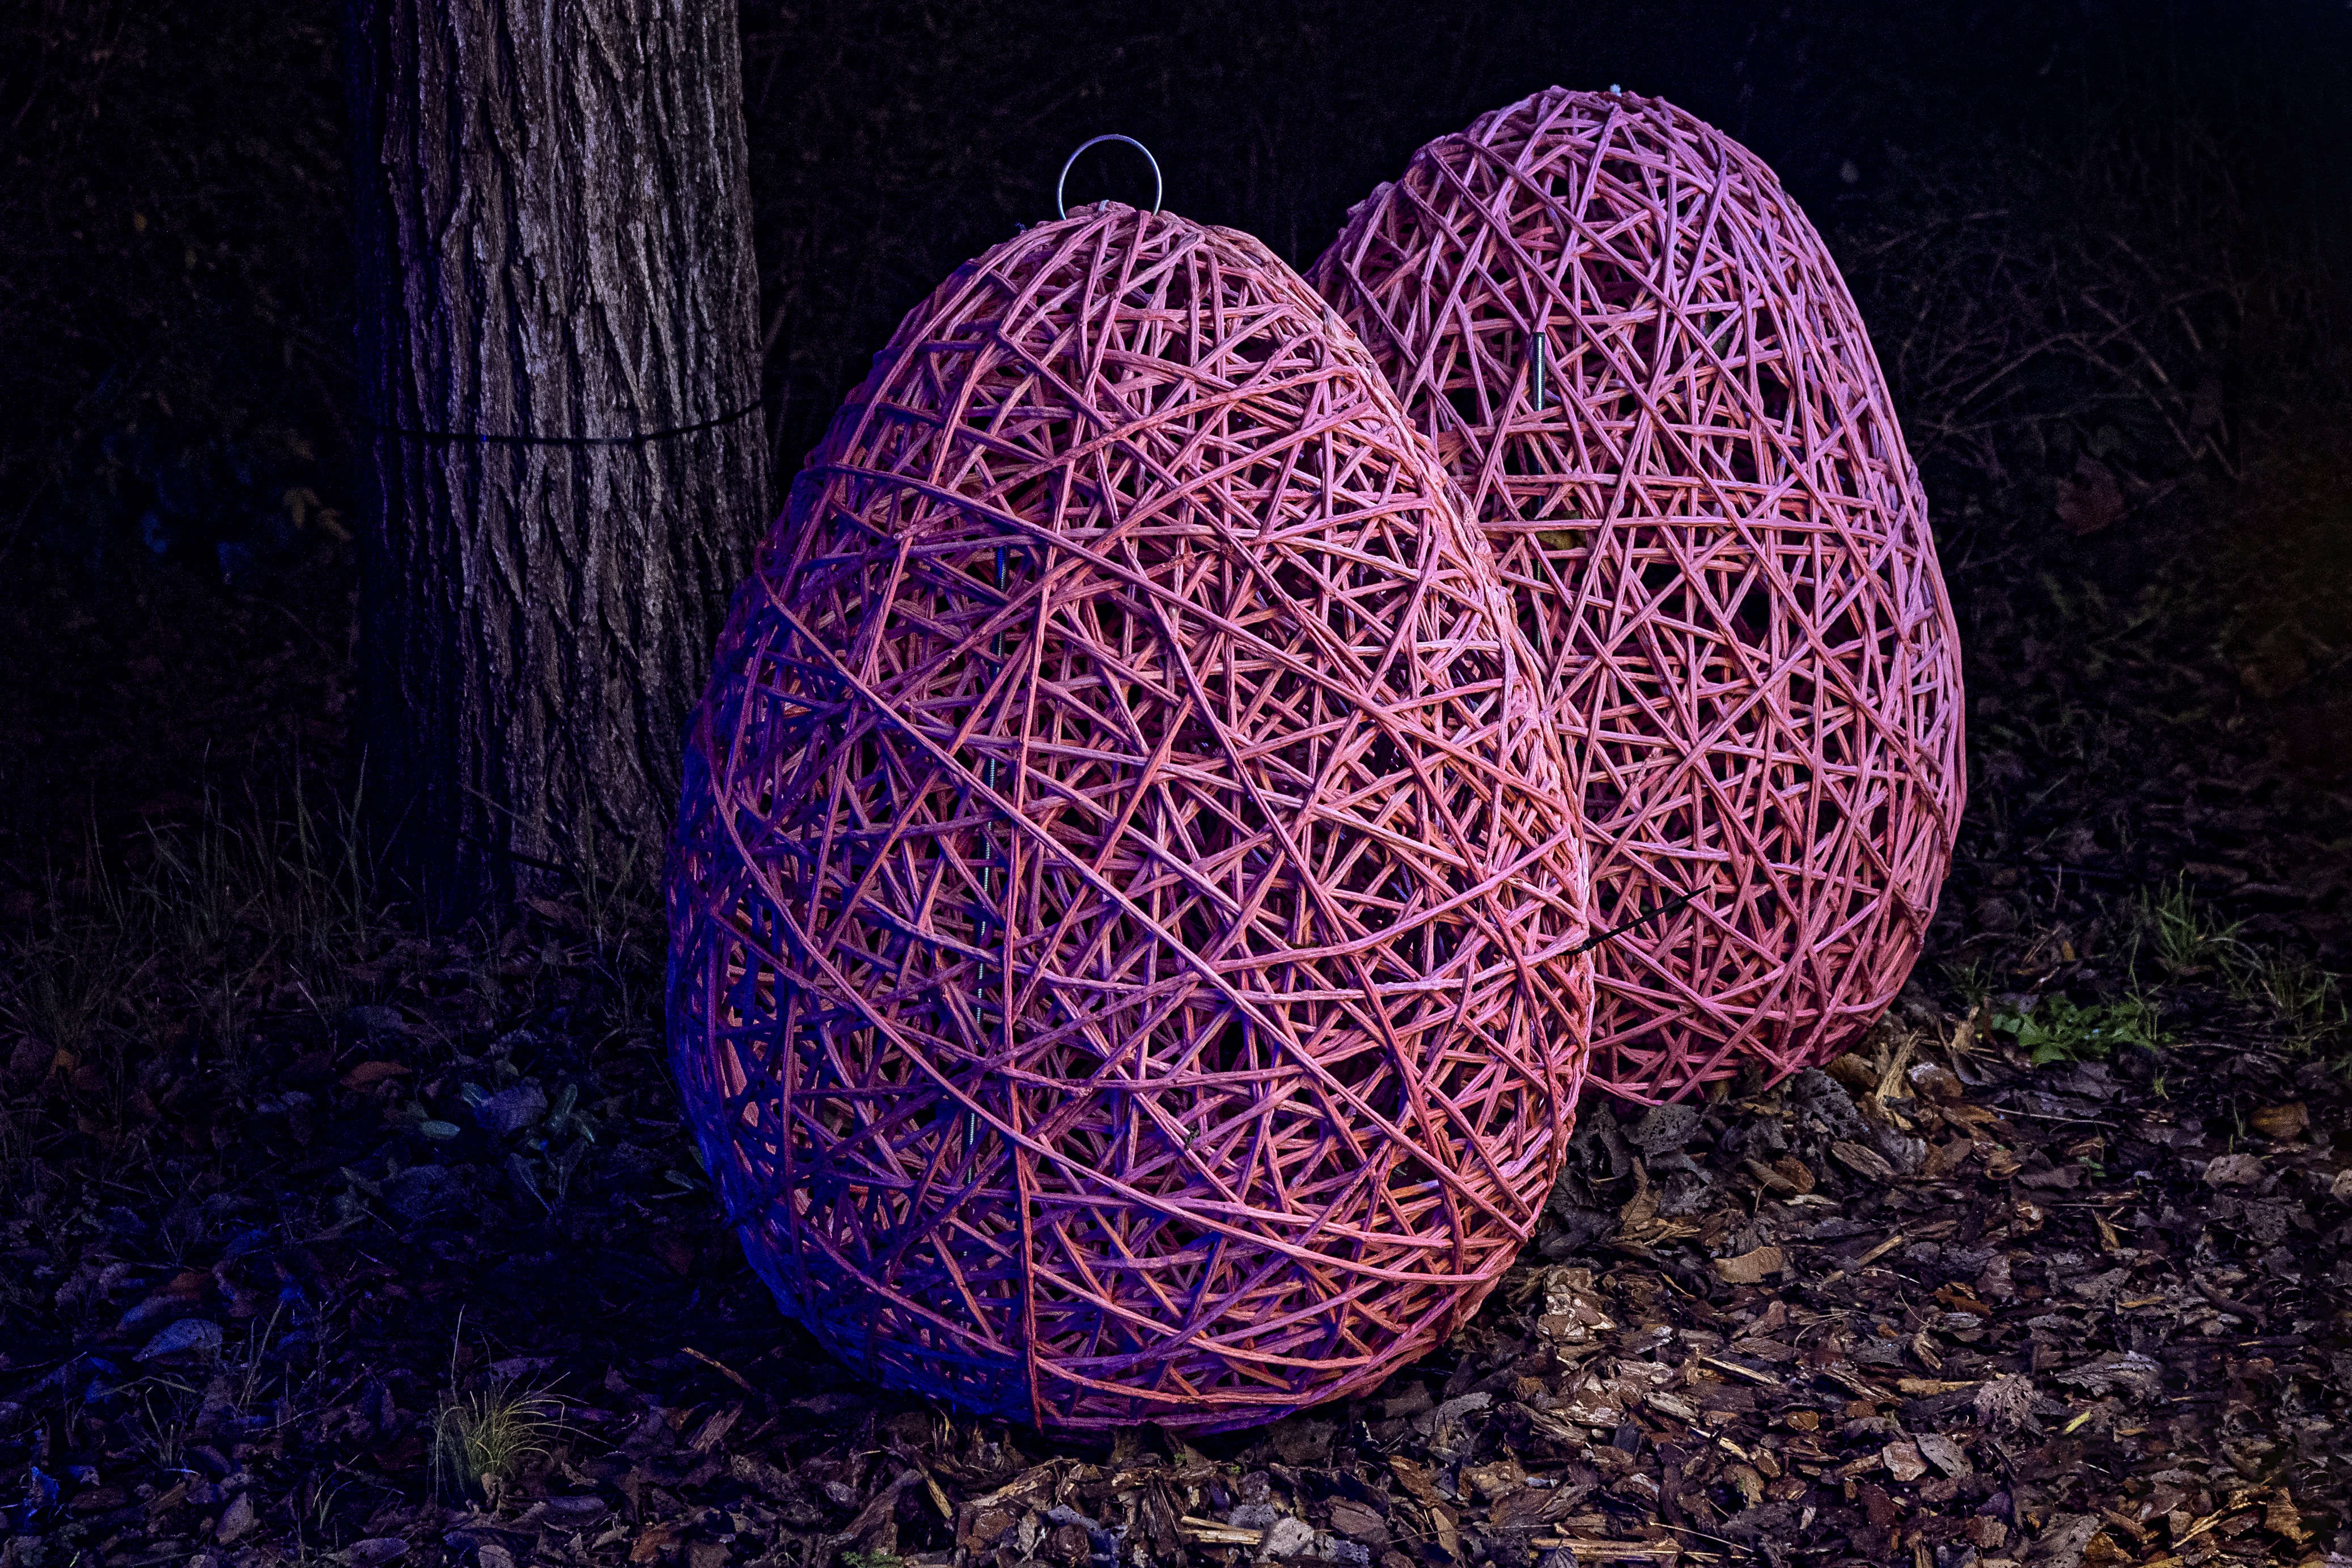
art, hair, plant, purple, violet, grass, Tints and shades, magenta, circle, electric blue, pattern, wool, ornament, darkness, tree, thread, visual arts, woolen, wood, sphere, night, ball, automotive wheel system, net, symmetry, still life photography, interior design, crochet, illustration